Richard Salter Storrs

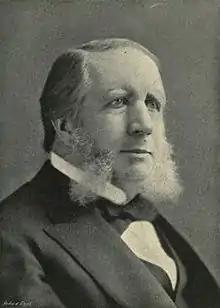
Richard Storrs, by Sherman & McHugh (Abraham Bogardus studio).

Richard Salter Storrs (August 21, 1821 – June 7, 1900) was an American Congregational clergyman.